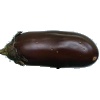
Label: eggplant